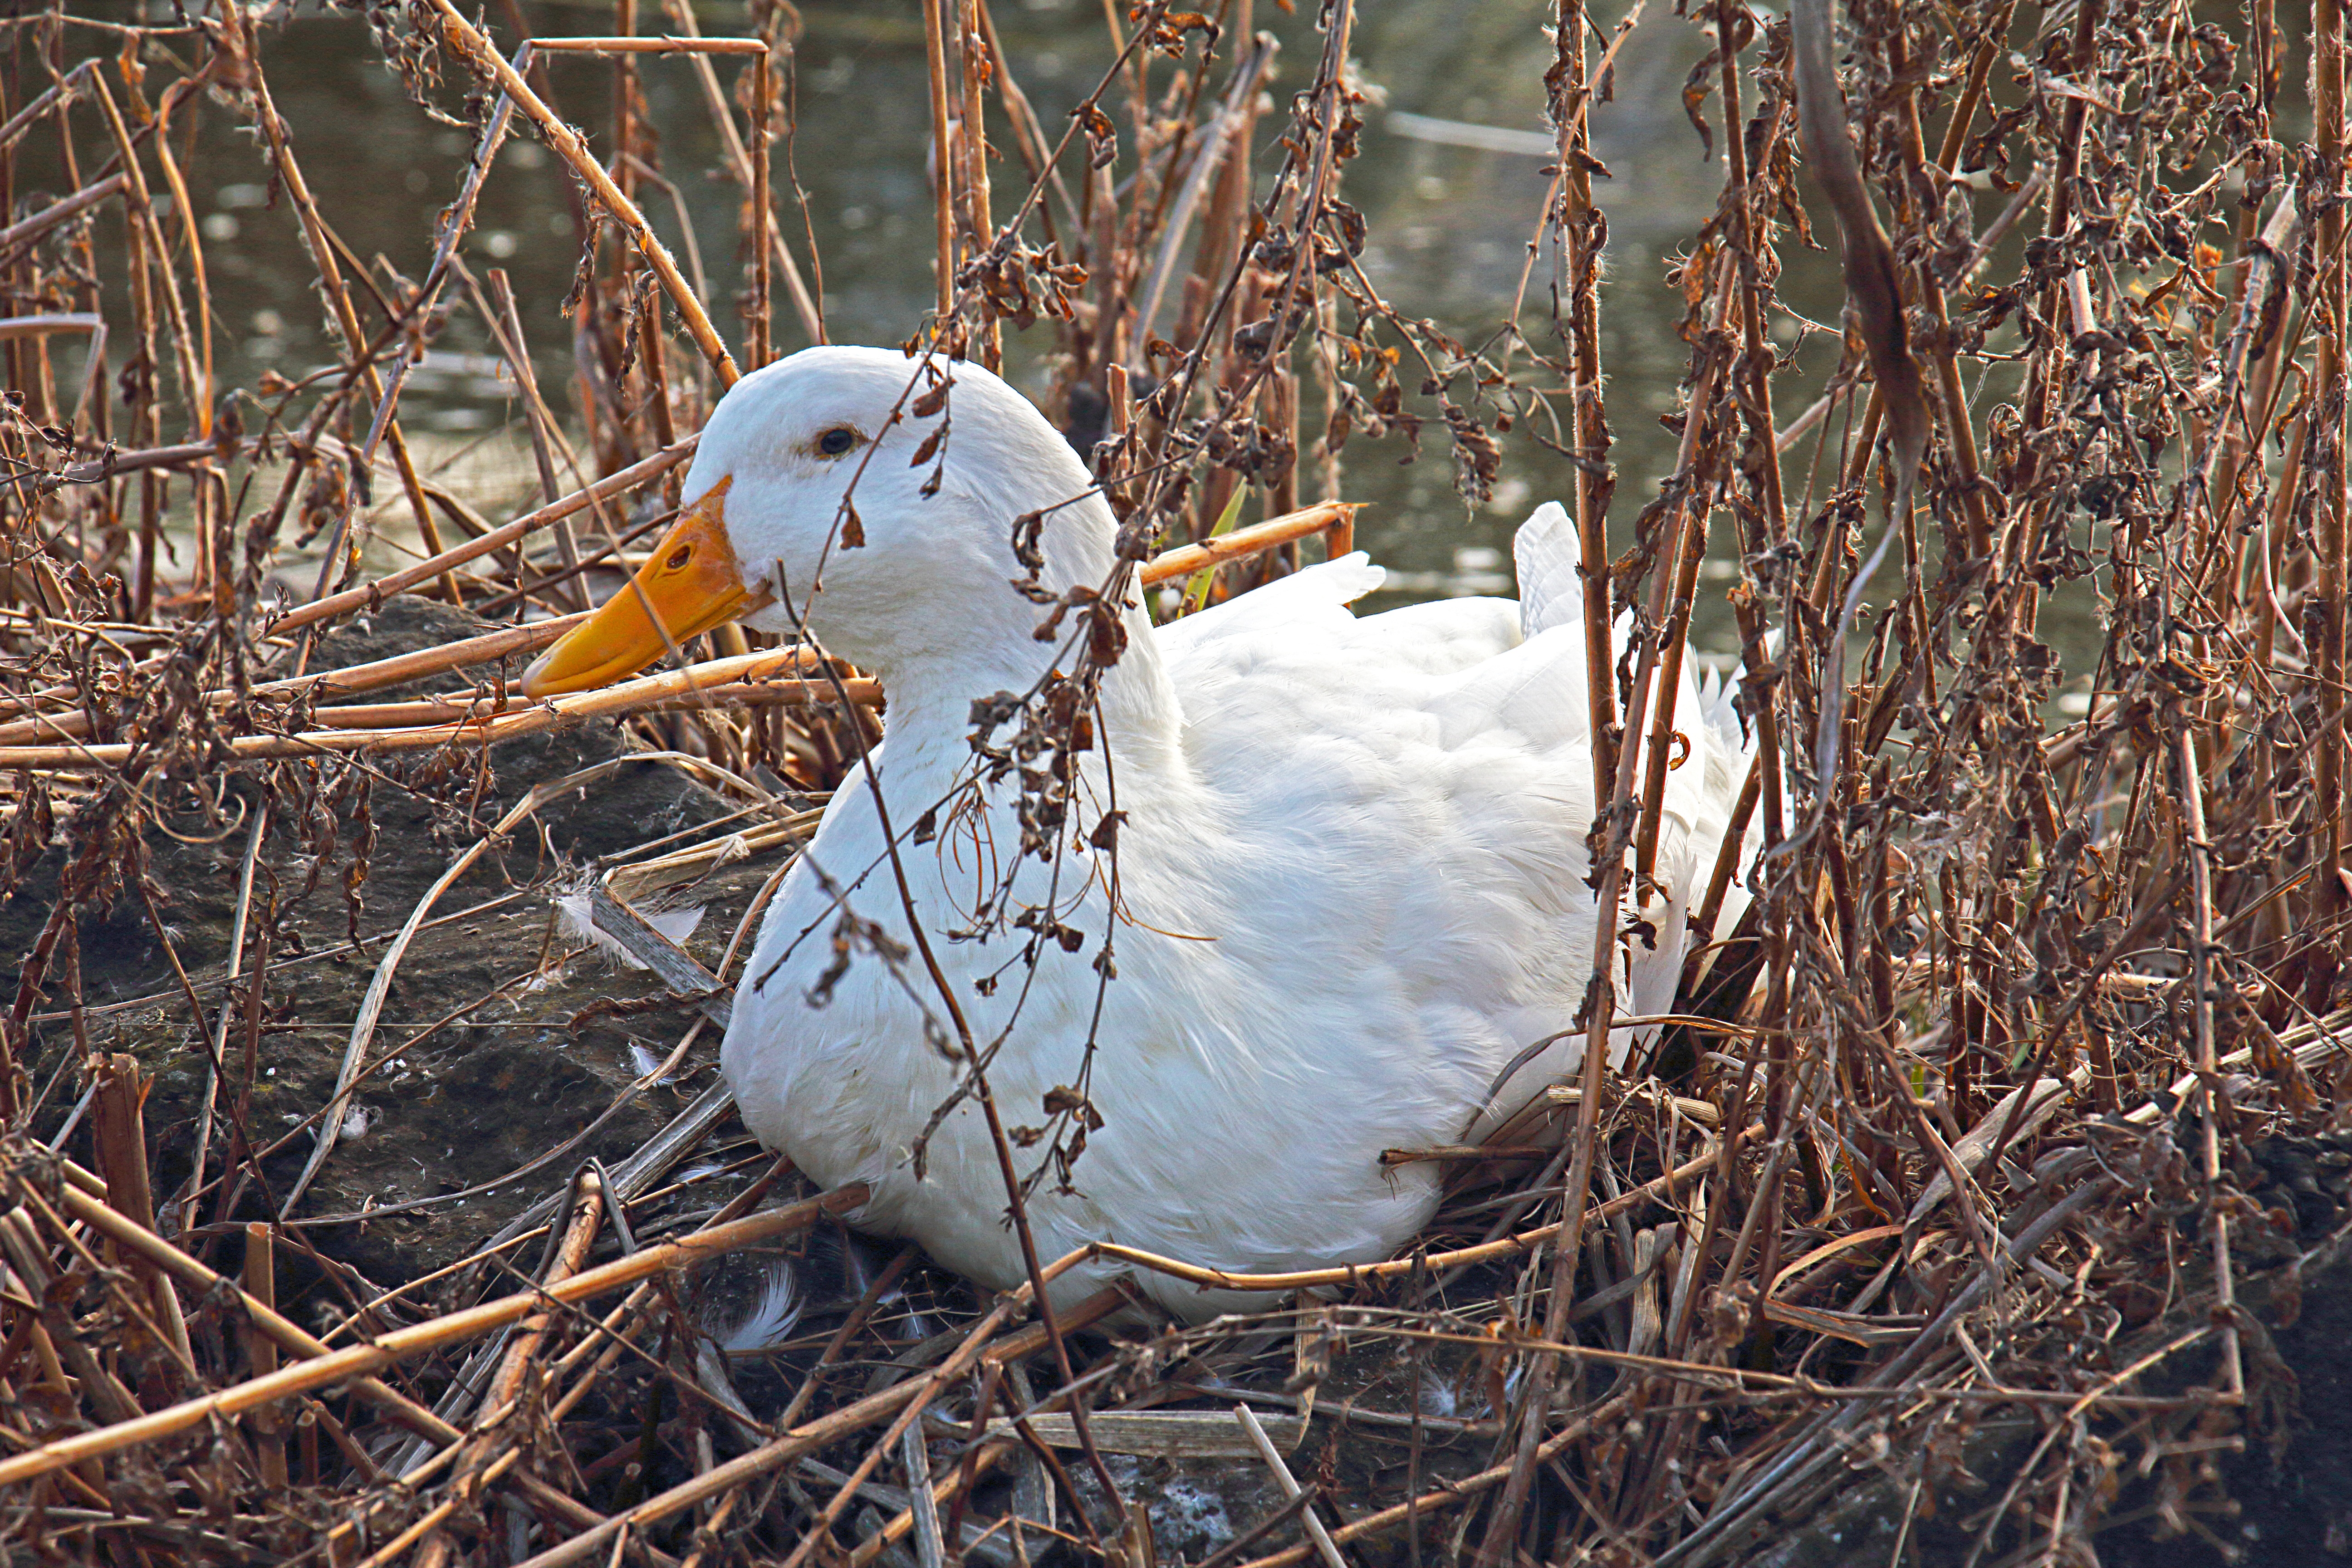
bird, nature, vertebrate, beak, duck, wildlife, ducks geese and swans, fauna, water bird, winter, waterfowl, season, mallard